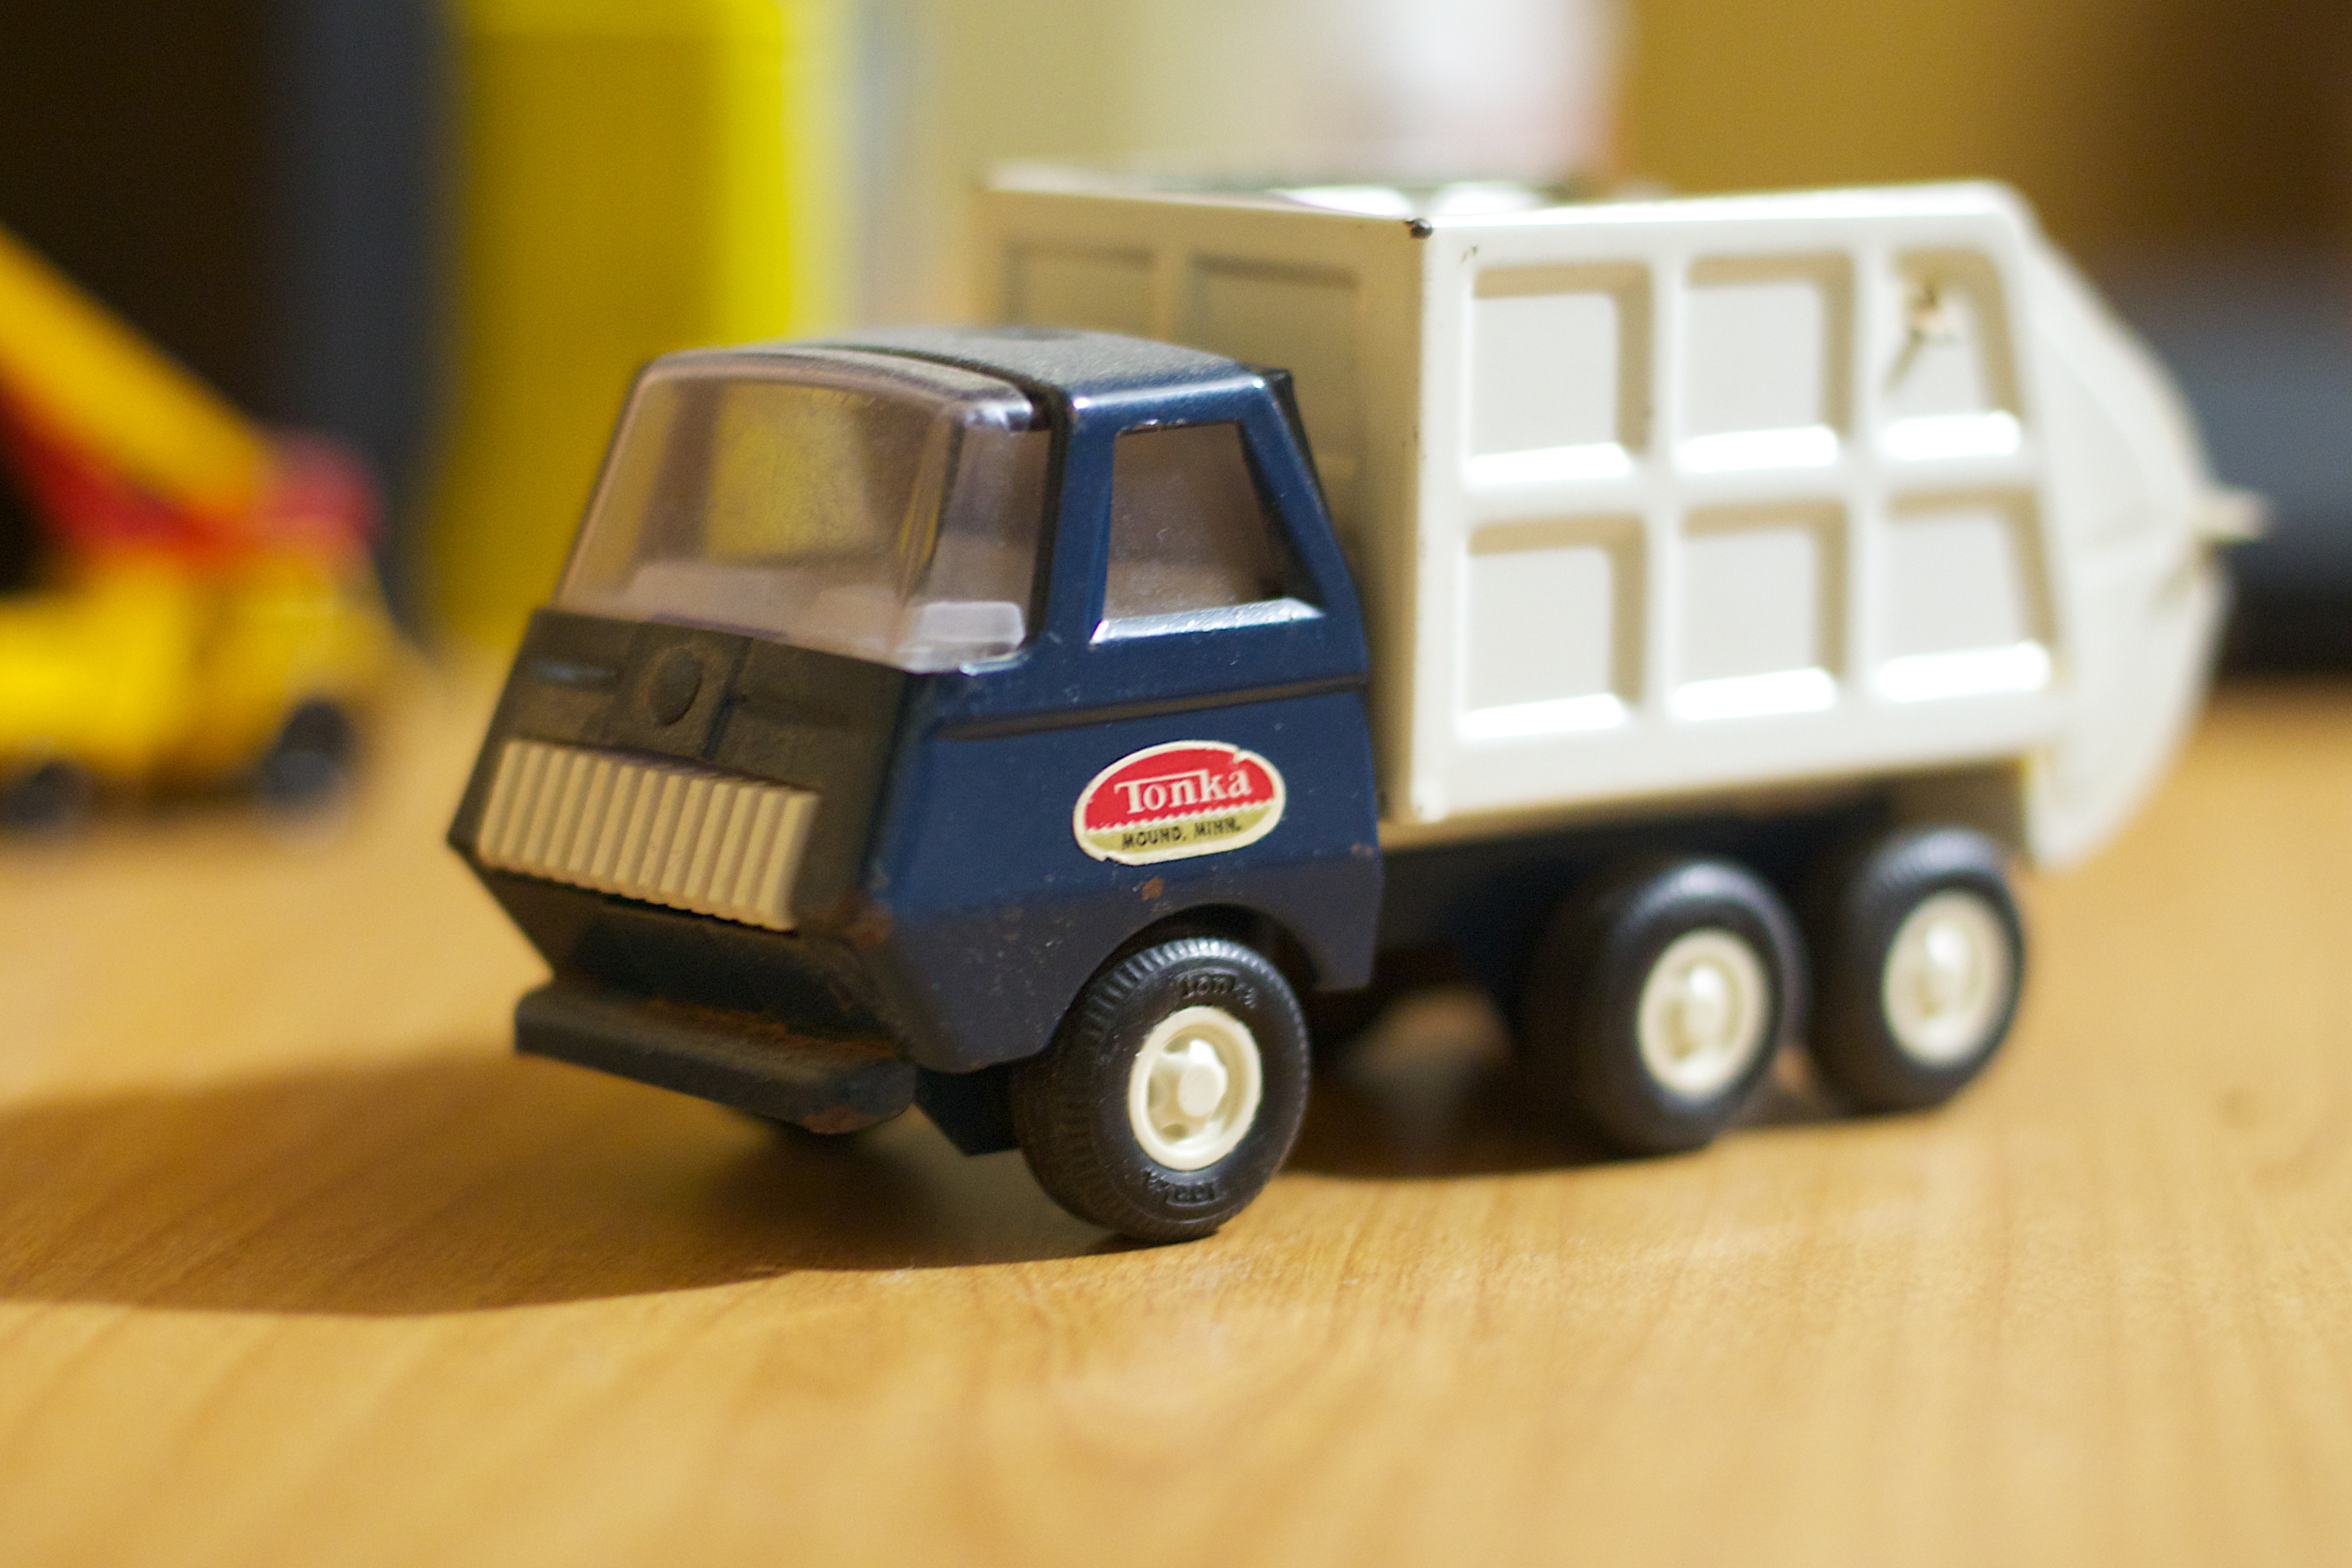
truck, vehicle, toy, lego, model car, scale model